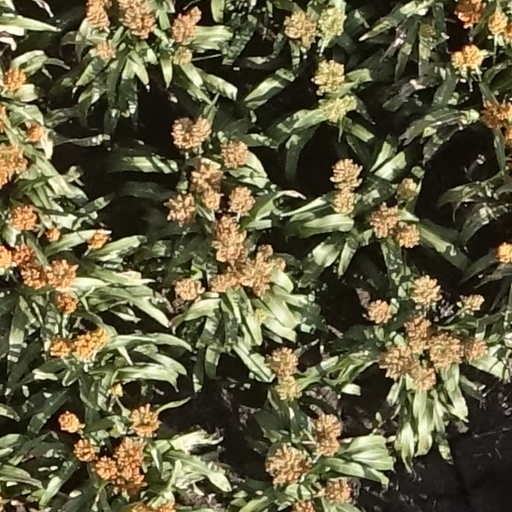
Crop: sorghum